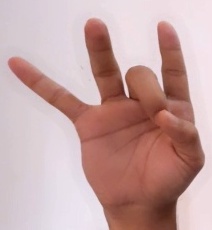
ASL sign: 8